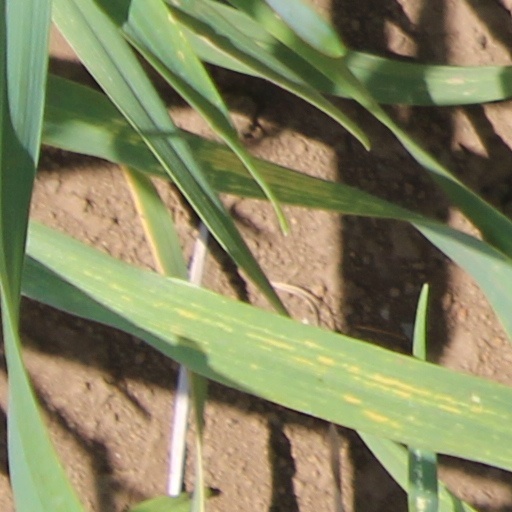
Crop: wheat